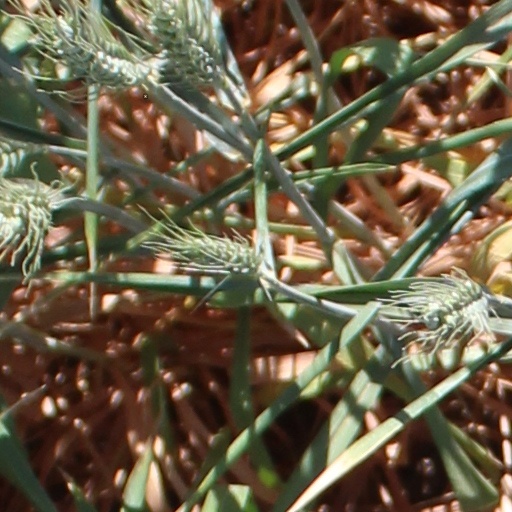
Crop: wheat